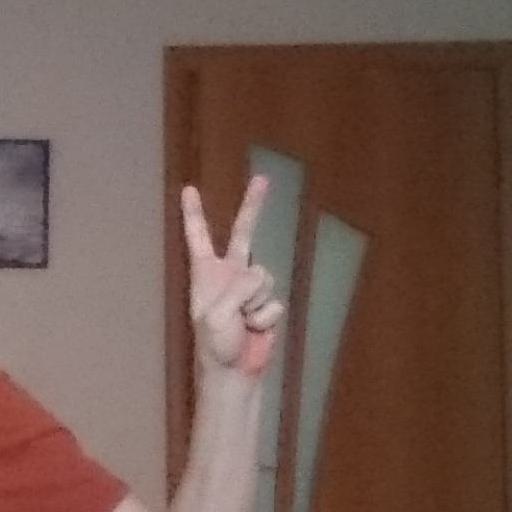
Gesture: peace